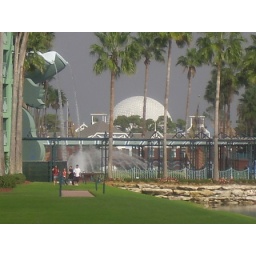
white building against dark sky makes me feel giddy